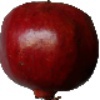
Label: Pomegranate 1